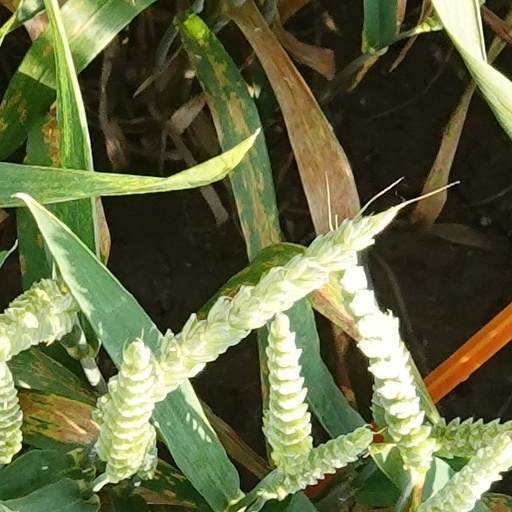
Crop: wheat